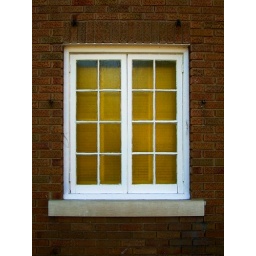
my favorite window in our house